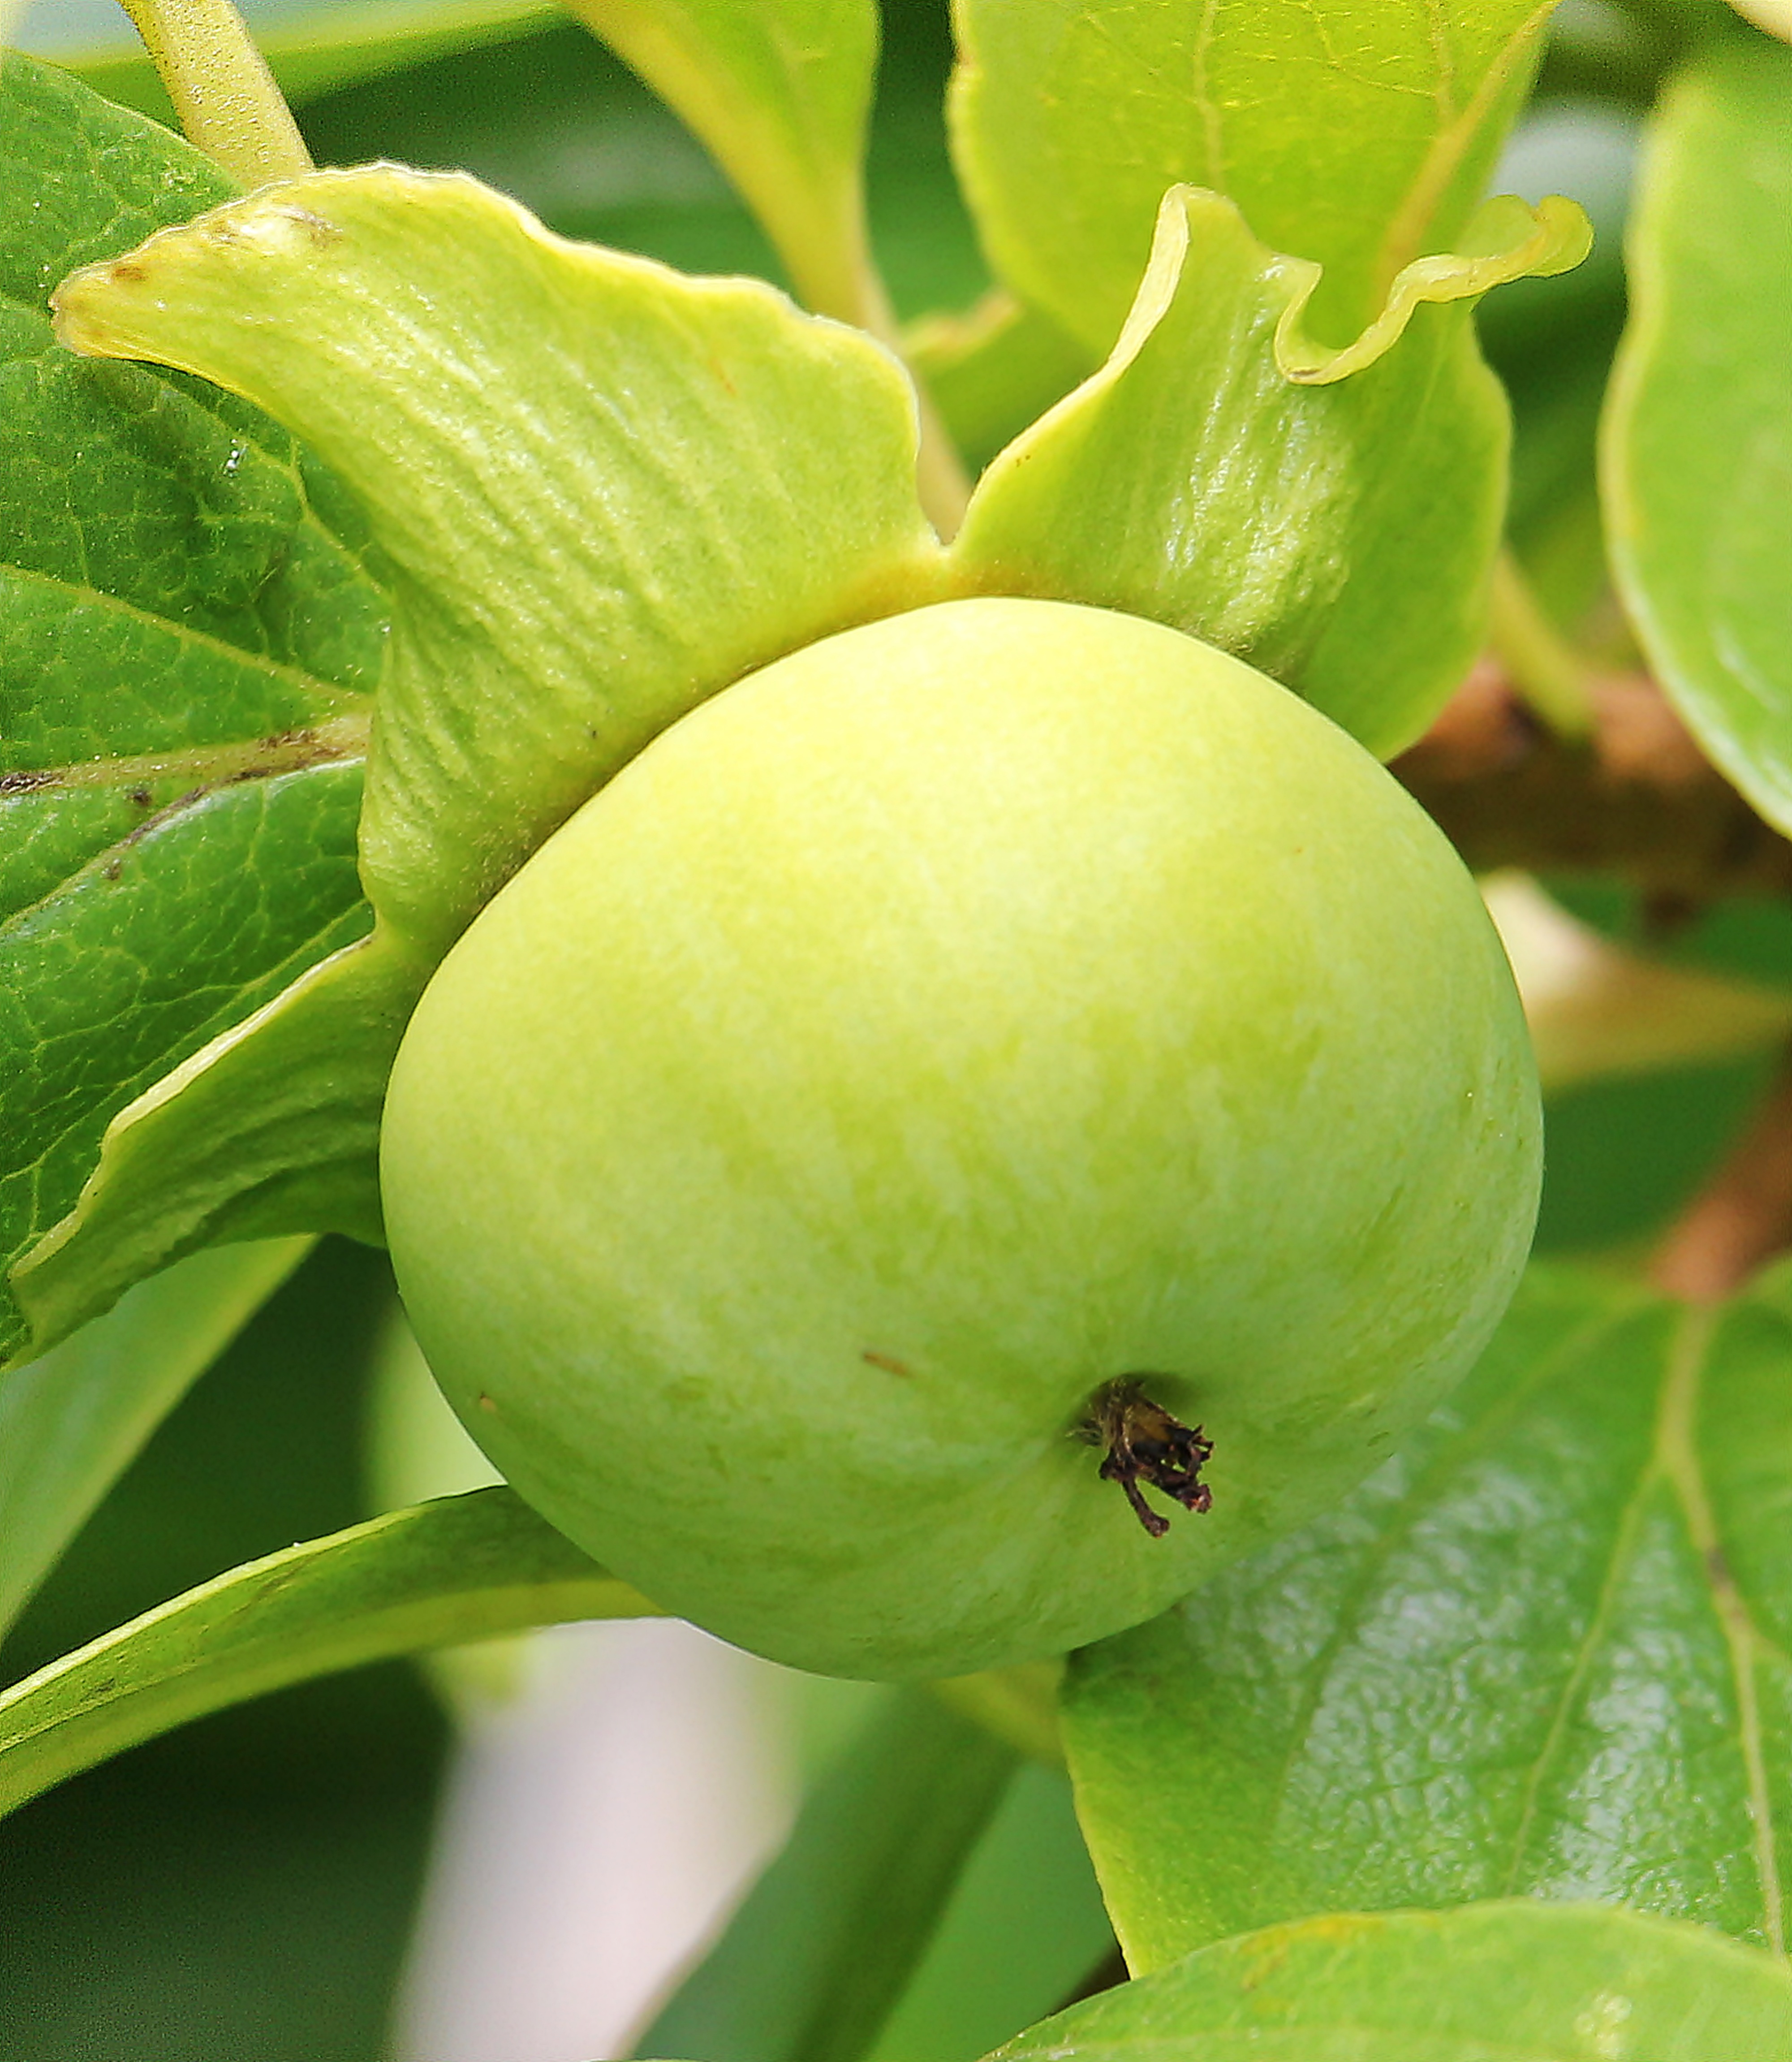
tree, nature, branch, plant, fruit, leaf, flower, food, green, produce, healthy, eat, flora, exotic, vitamins, bless you, persimmon, kaki, immature, macro photography, flowering plant, persimmon tree, maturity level, immature kaki, gods fruit, land plant